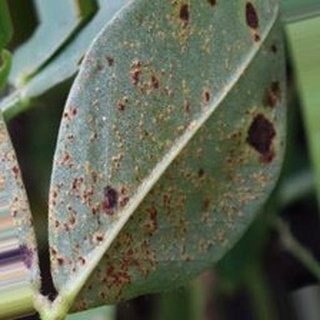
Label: groundnut_rust